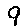
Label: 9